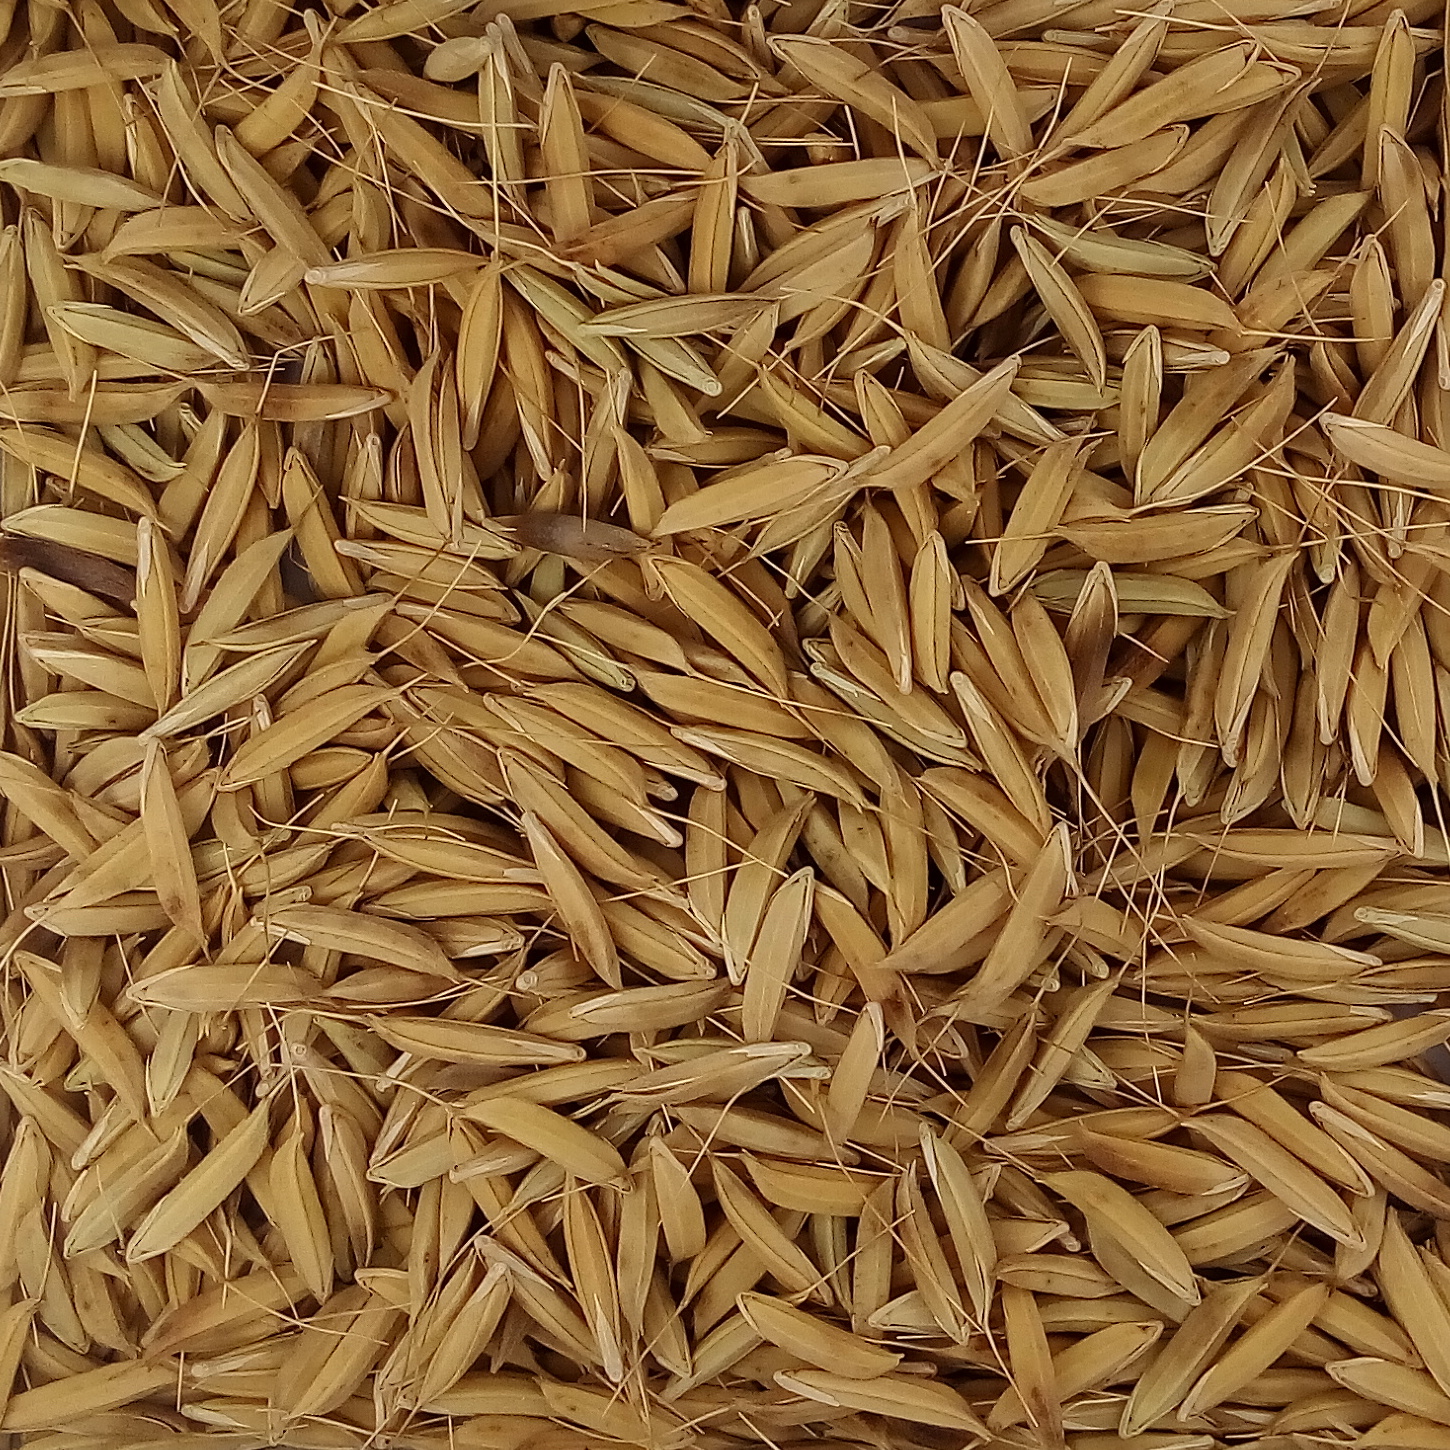
Rice seed variety: CSR_30